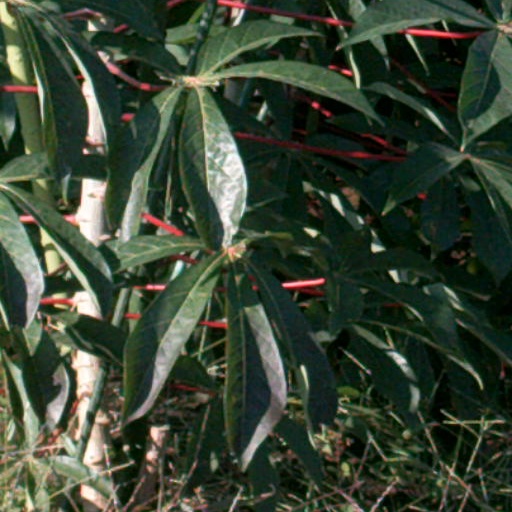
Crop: cassava